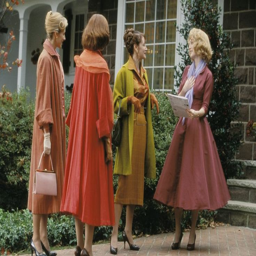
the beautiful colours used in the costumes of 2002 's .